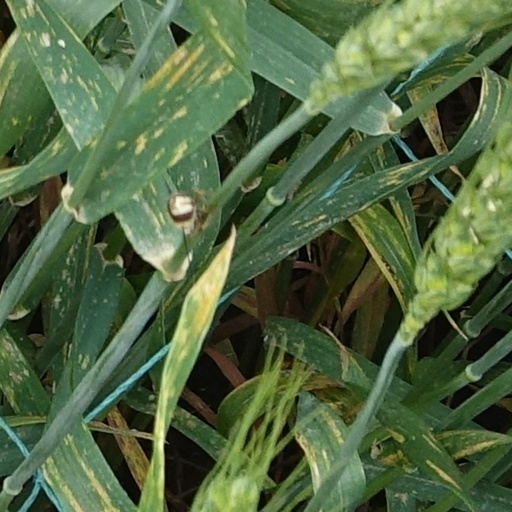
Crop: wheat